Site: brandenburg
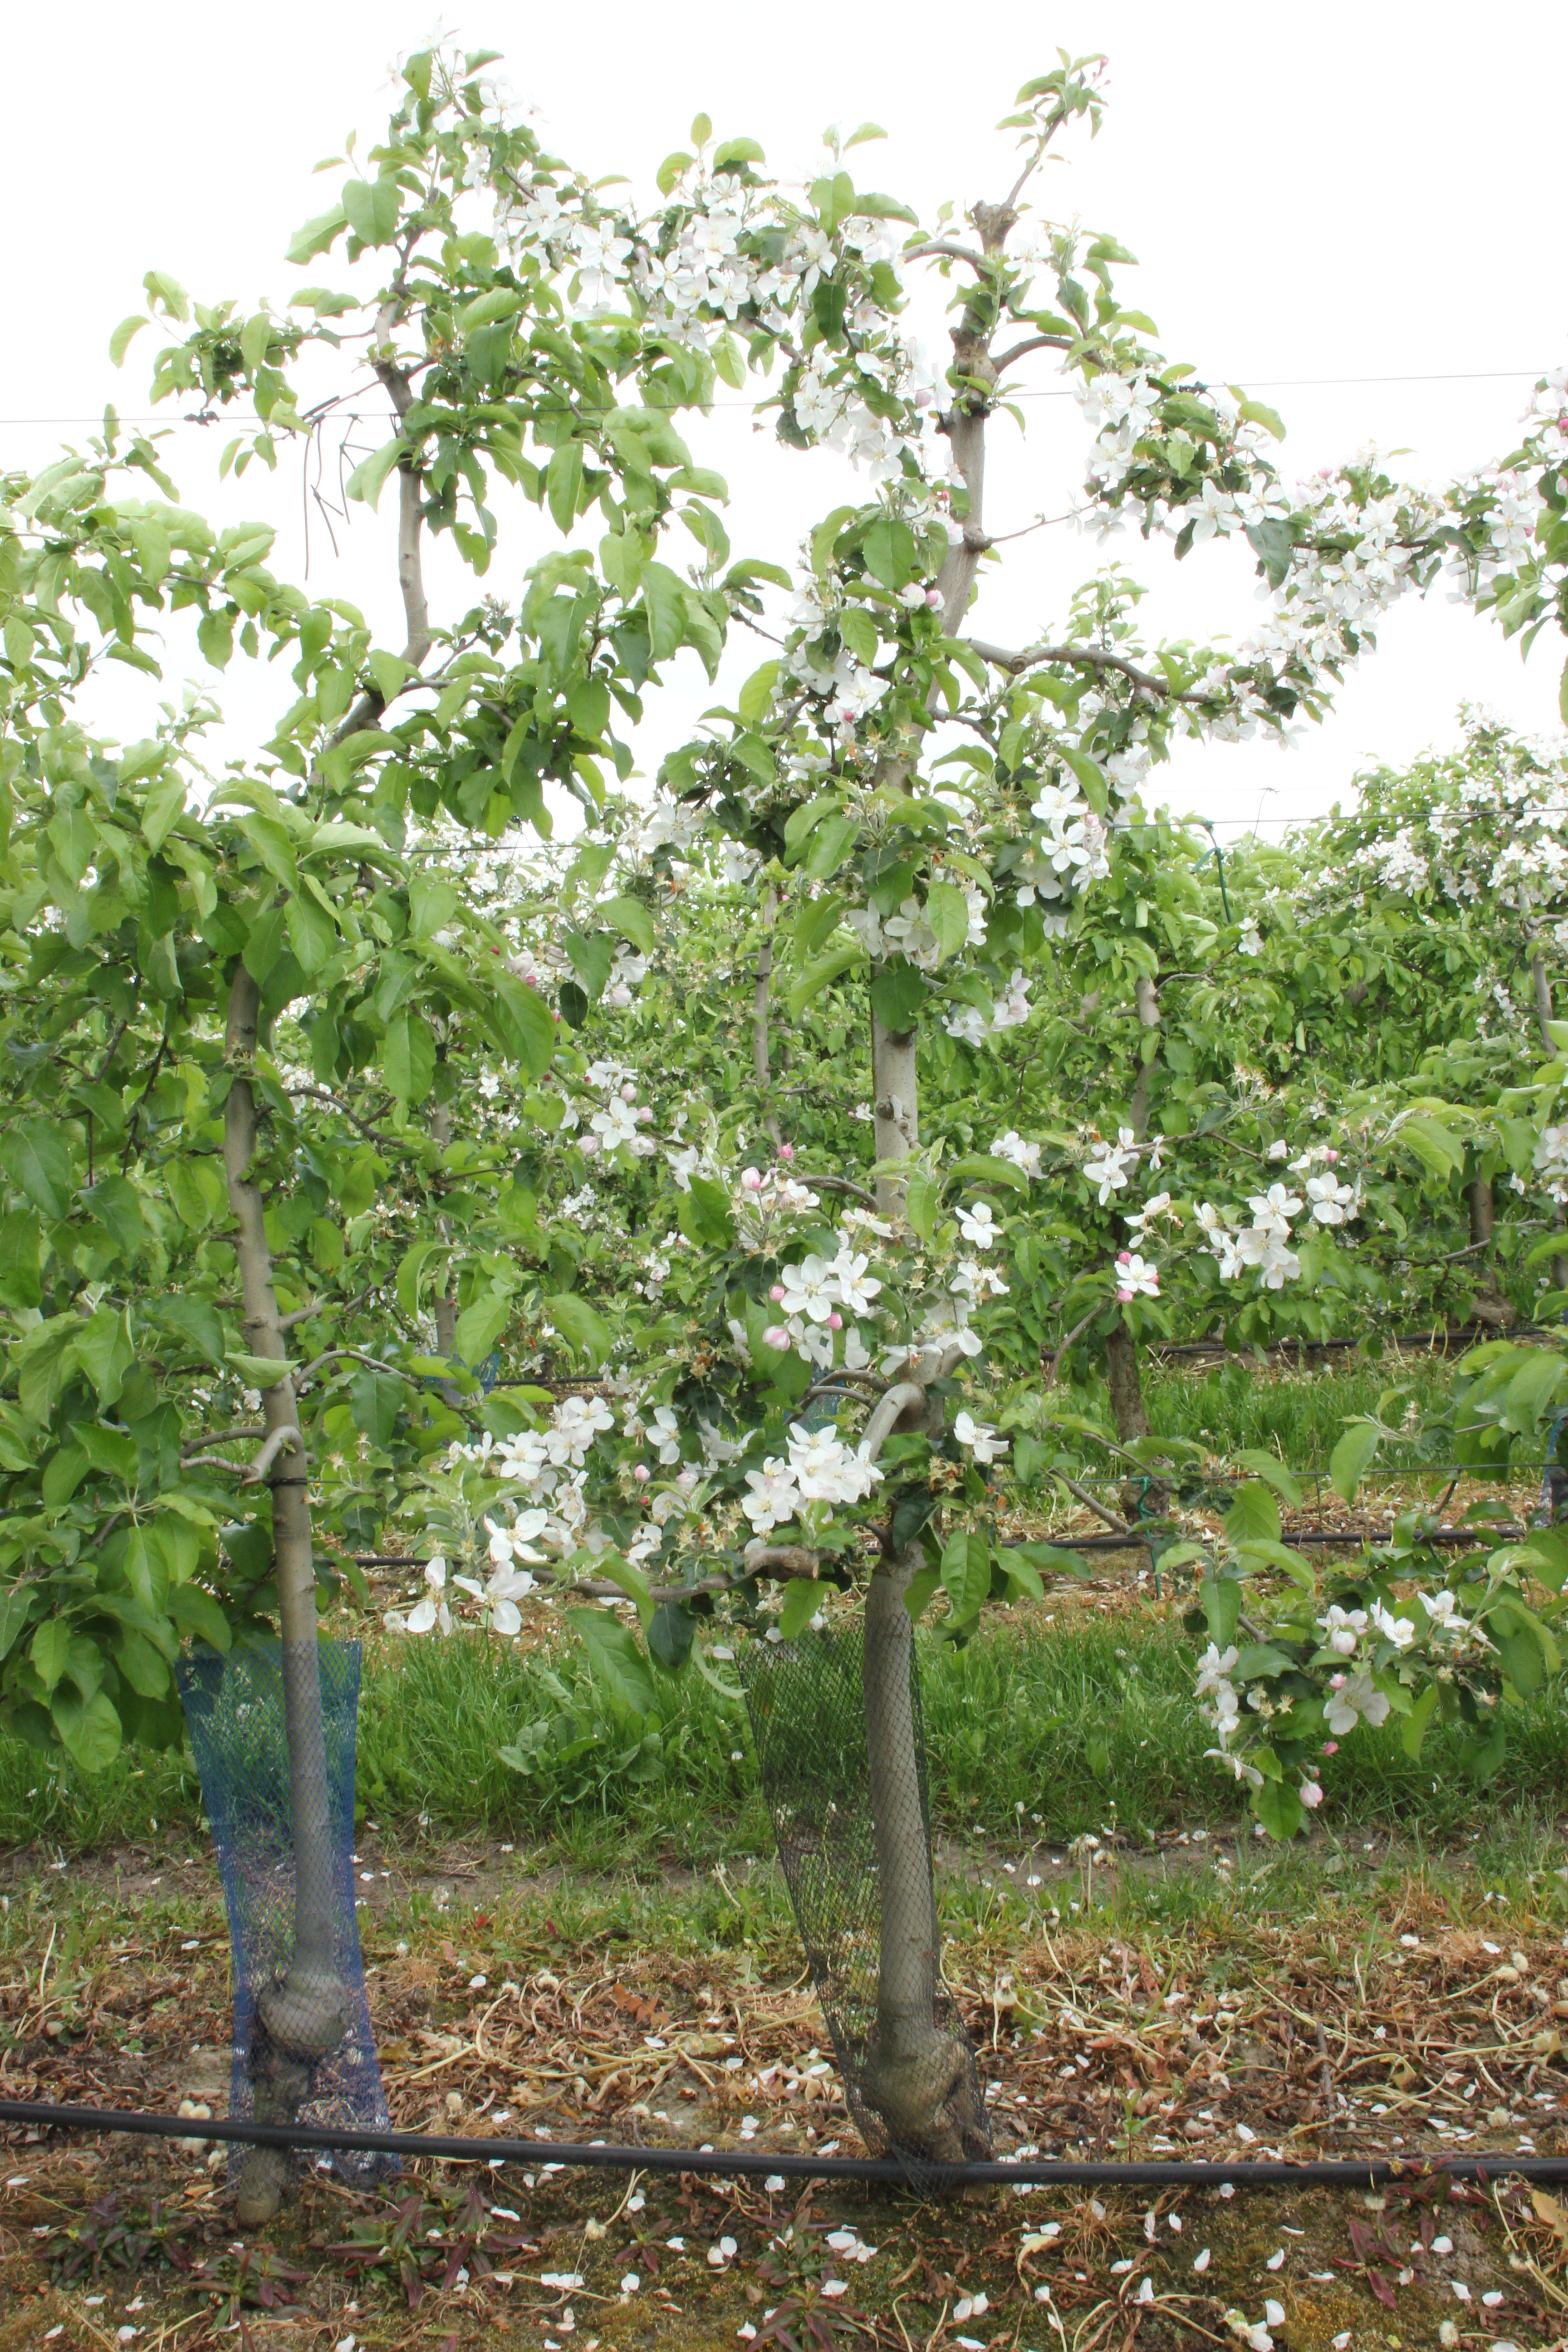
Growth stage (BBCH 67): Flowering